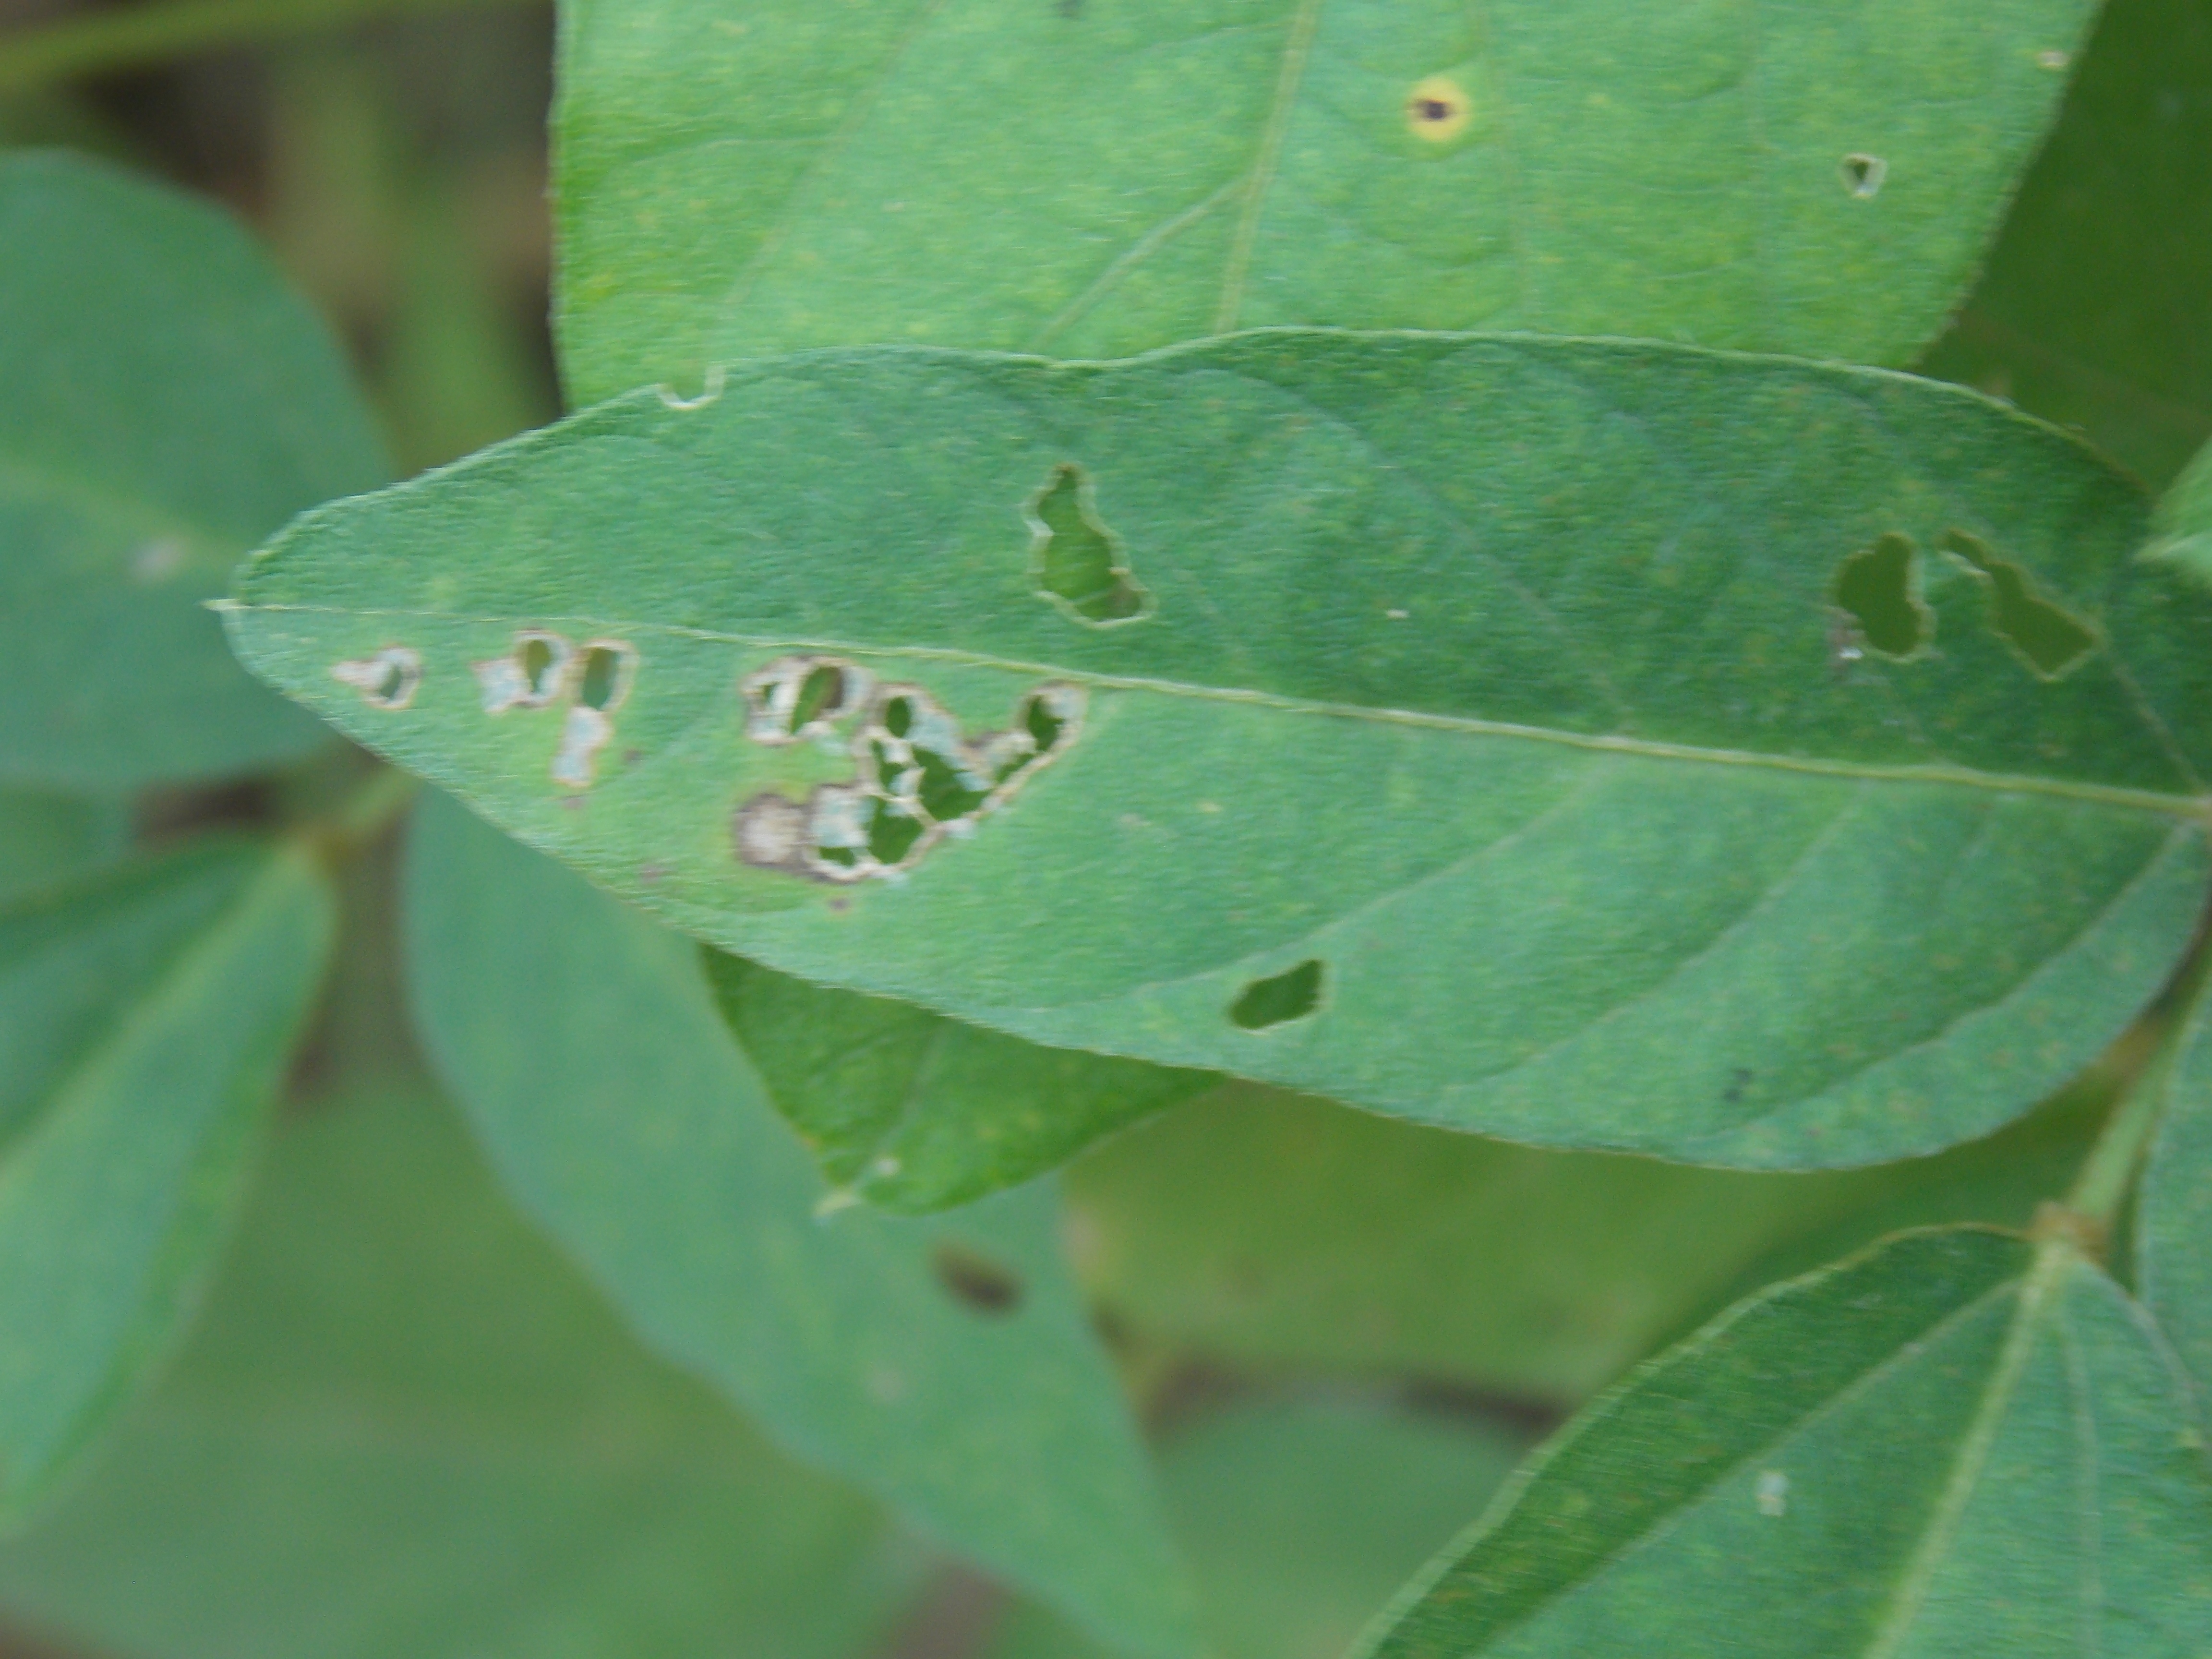
Label: Disease